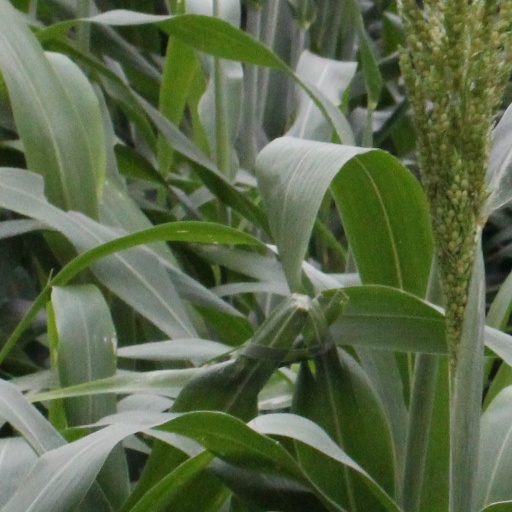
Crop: sorghum